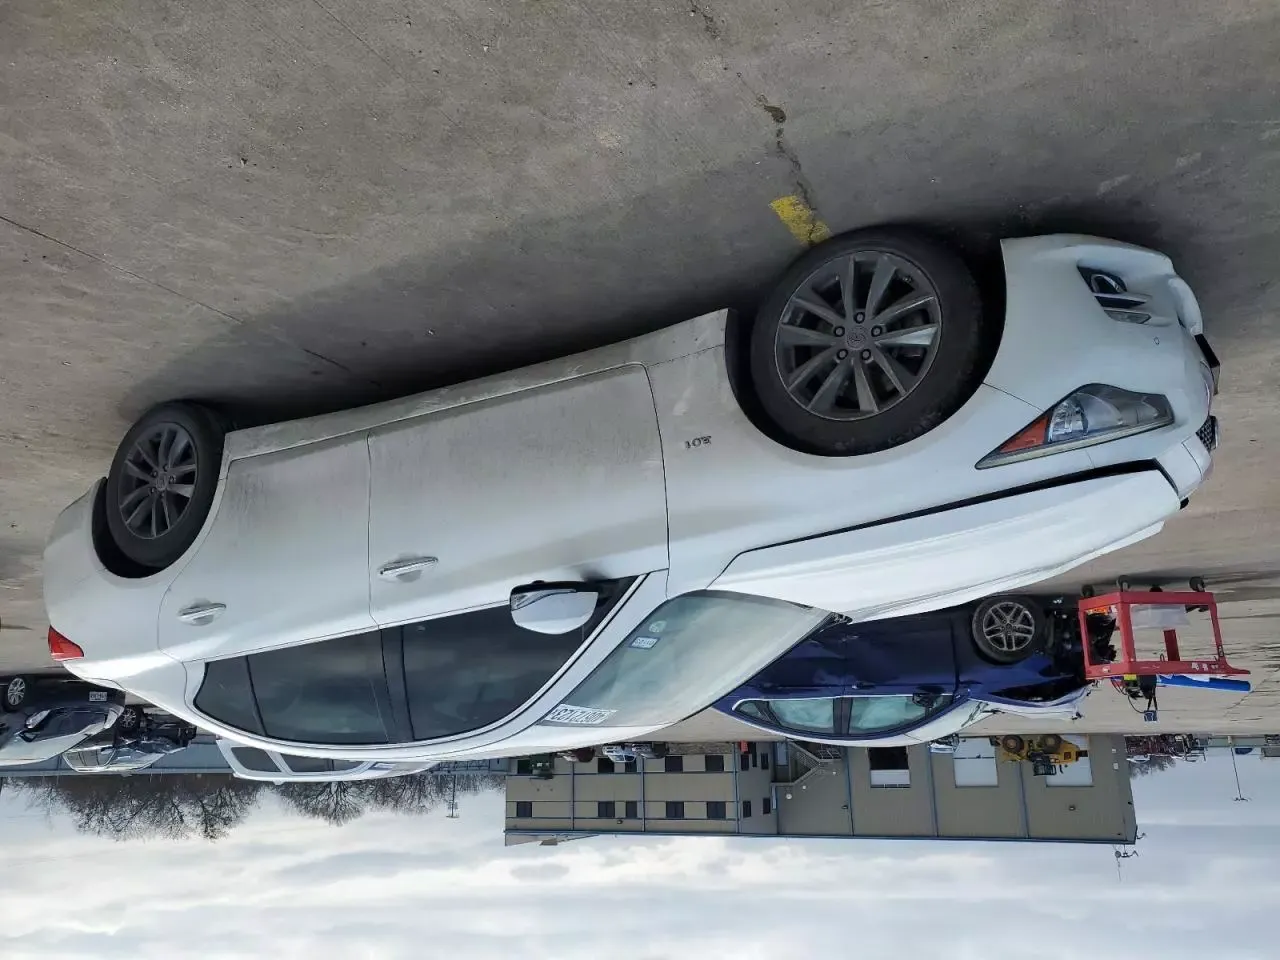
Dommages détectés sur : capot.
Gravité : mineur